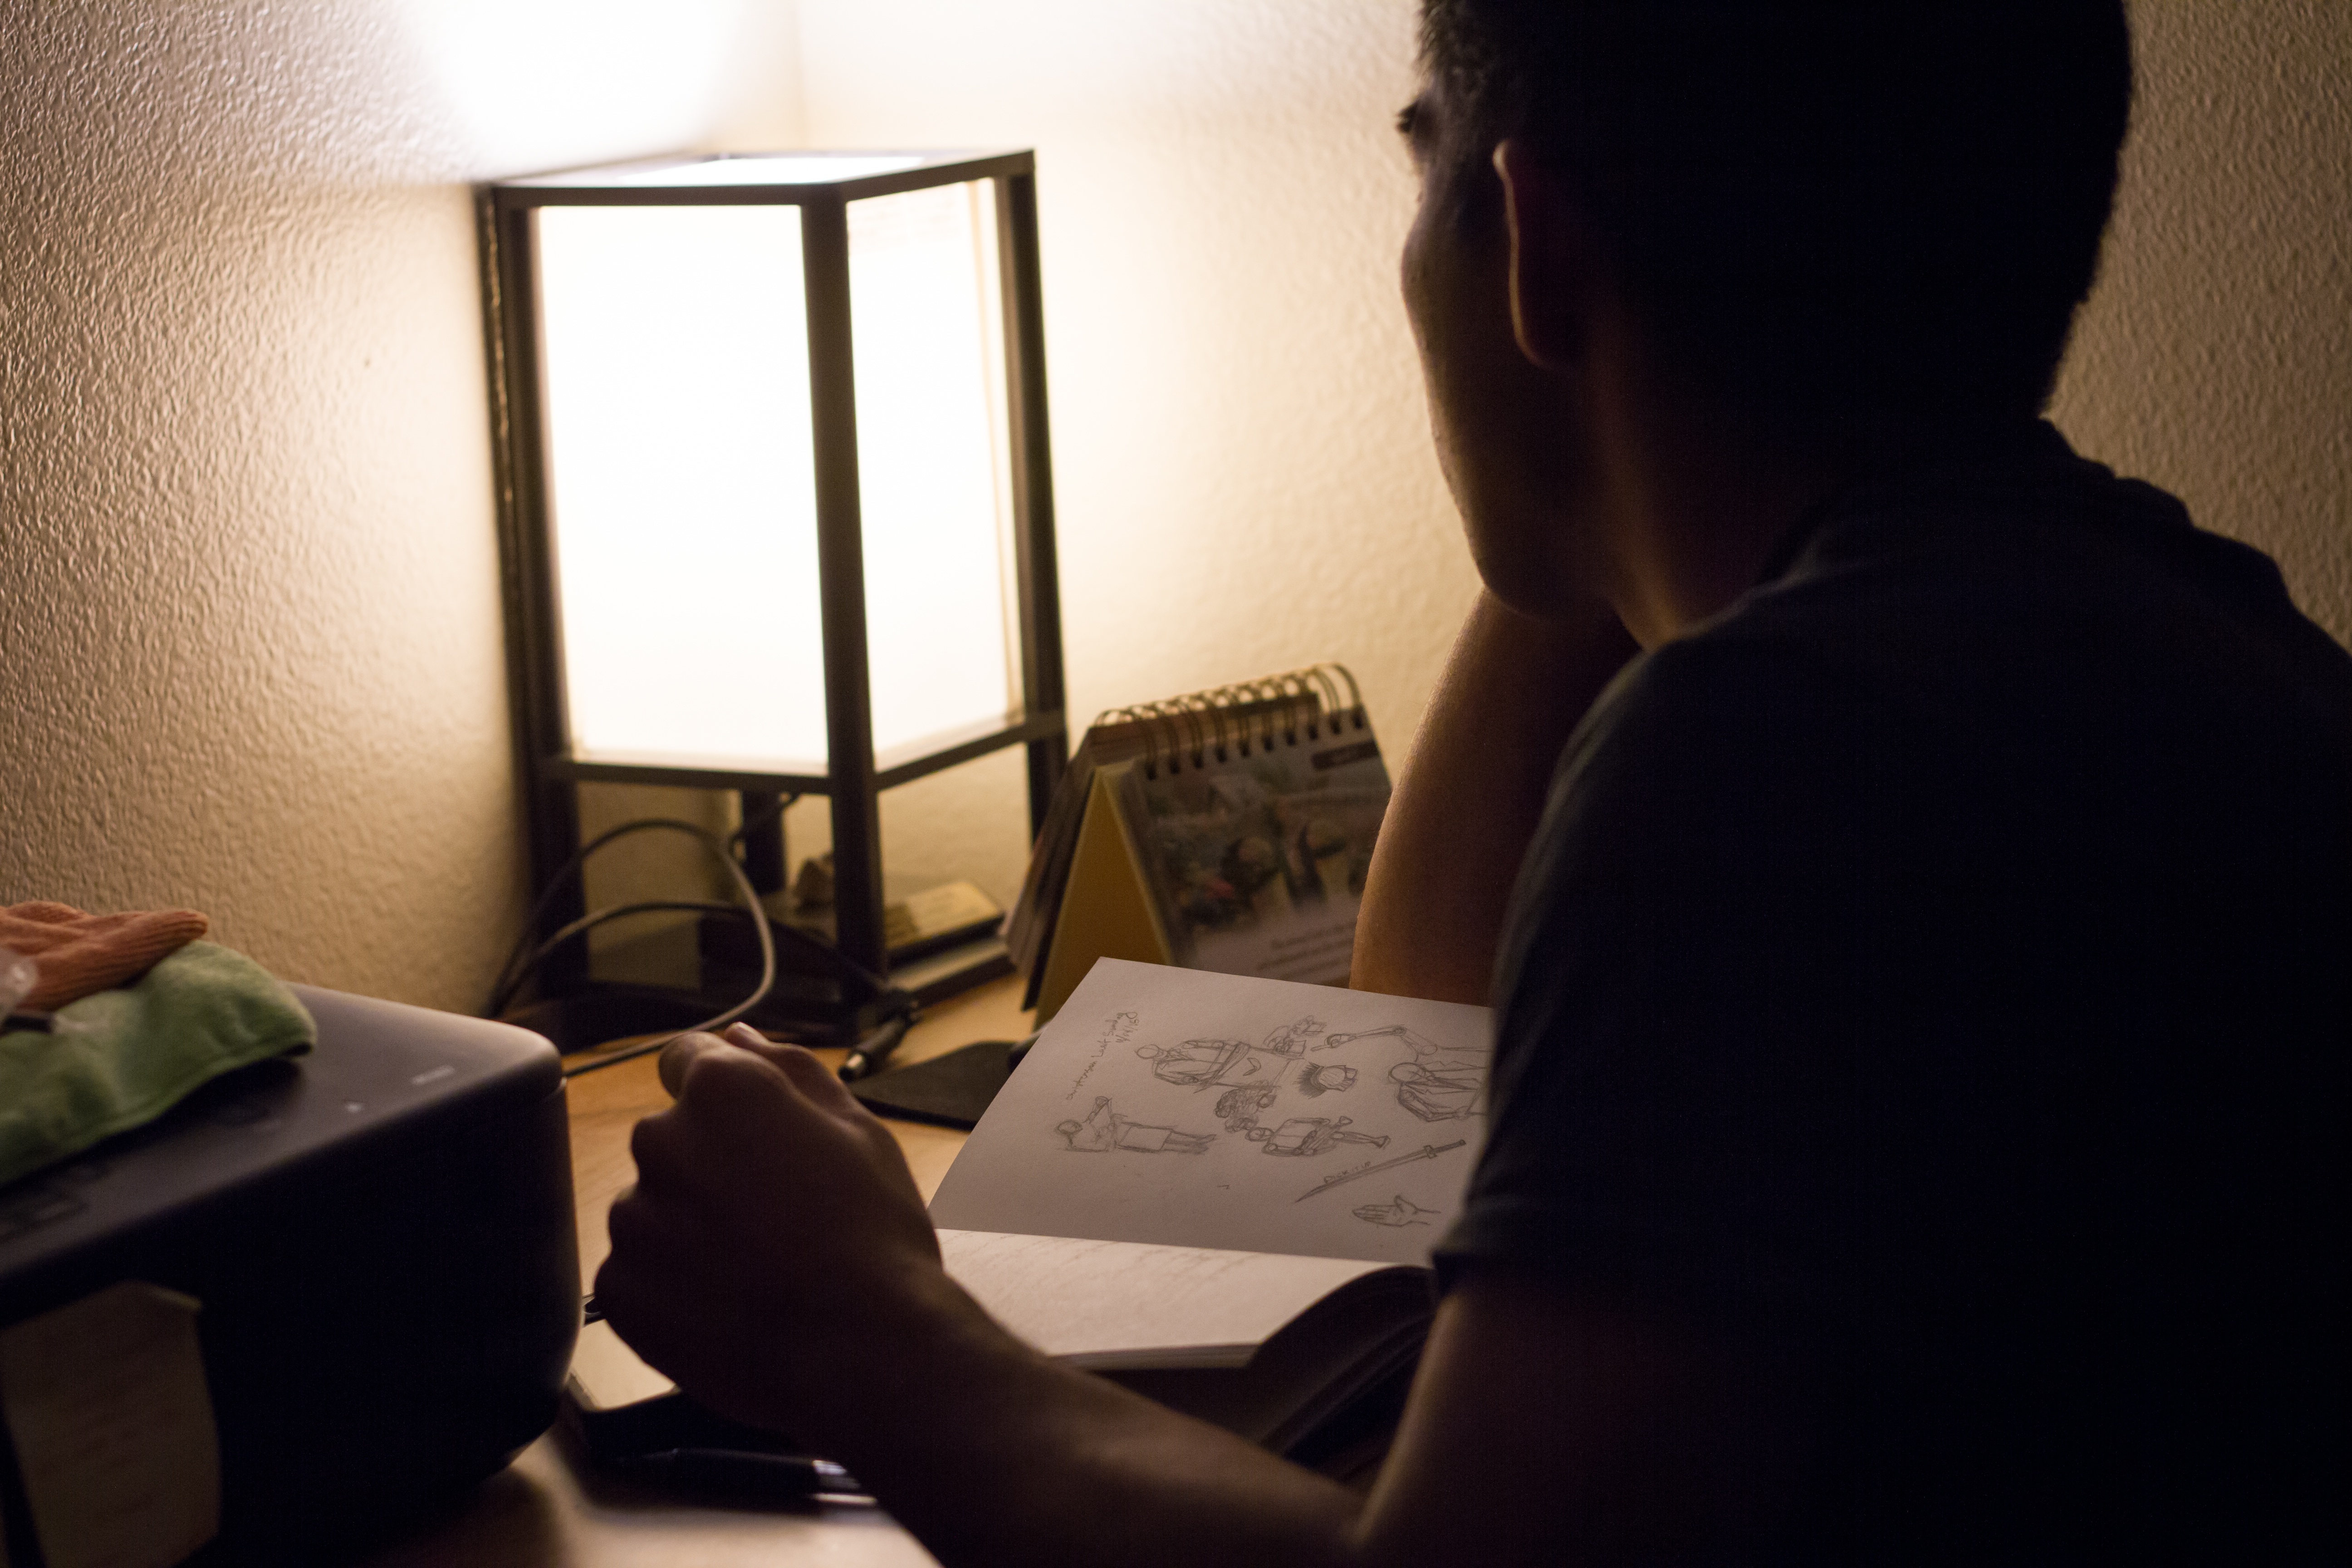
image